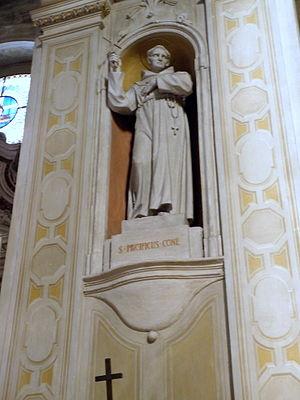
Cette liste de saints concerne les saints et les bienheureux, reconnus comme tels par l'Église catholique, ayant vécu au XVIIIᵉ siècle.
Pacifique de San Severino est un franciscain réformé italien reconnu saint par l'Église catholique.